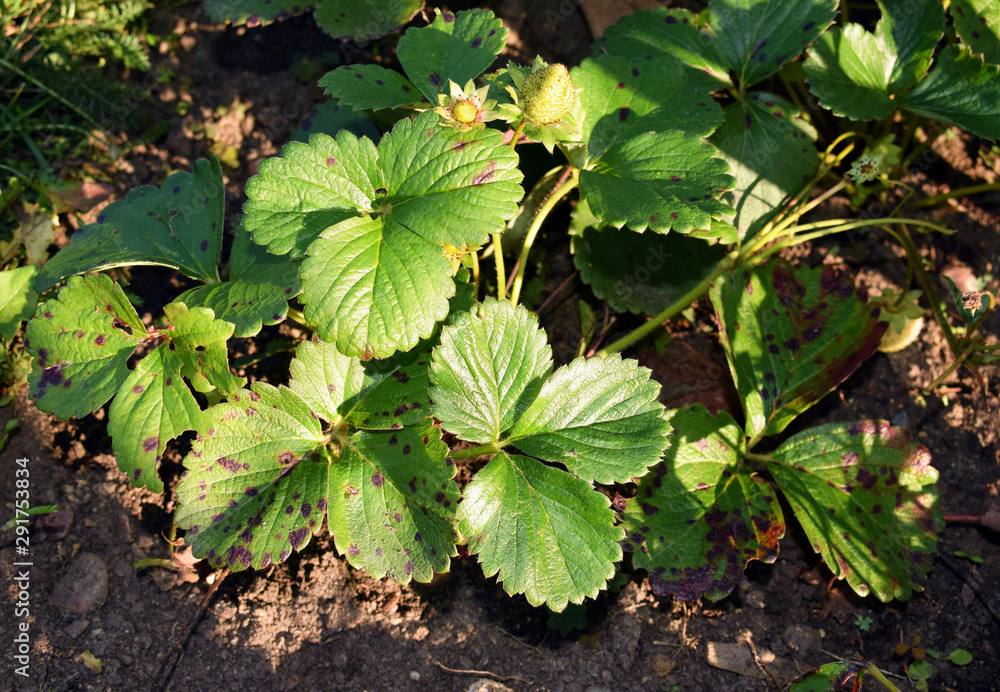
Plant: Strawberry
Disease: strawberry leaf scorch